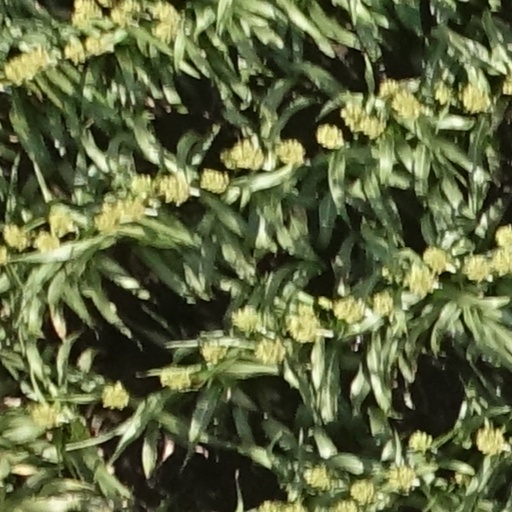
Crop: sorghum